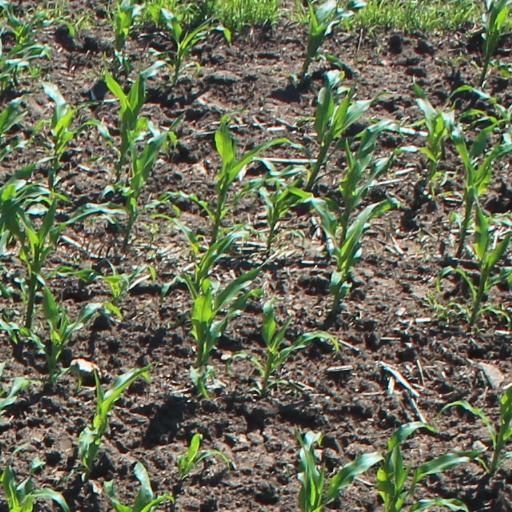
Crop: maize; corn